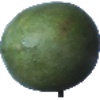
Label: mango